Star Trek: The Motion Picture

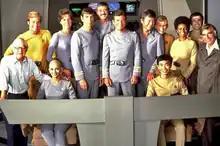
The main cast of "The Motion Picture" in the film's costumes on the bridge set. Clockwise from far left: director Robert Wise: Collins, Barrett, Nimoy, Doohan, Shatner, Kelley, Whitney, Nichols, Koenig, producer Gene Roddenberry, Takei, and Khambatta. These and other publicity shots were taken after screen tests for the actors on August 3, 1978.

Other actors from the television series who returned included Majel Barrett as Christine Chapel, a doctor aboard the "Enterprise", and Grace Lee Whitney as Janice Rand, formerly one of Kirk's yeomen. David Gautreaux, who had been cast as Xon in the aborted second television series, appears as Branch, the commander of the Epsilon 9 communications station. Mark Lenard portrays the Klingon commander in the film's opening sequence; the actor also played Spock's father, Sarek, in the television series and in later feature films.